Pavel Otdelnov

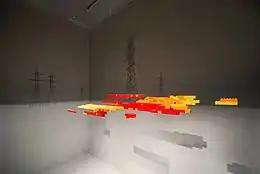
Pavel Otdelnov. "Mall. Lego". 2015

Otdelnov continued to explore the subject of post-Soviet urban outskirts in his project "Mall", dedicated to the shopping centers that emerged around residential areas of Russian cities in the well-off "noughties". The artist depicts the bright boxes of malls surrounded by decrepit pre-fab panel houses as if they were "glitches" — visual artifacts caused by a software error. The "Mall" was exhibited at Triumph Gallery in late 2015. The preface to the exhibition gives the artist's own account of why he turned to glitches: